Monorail

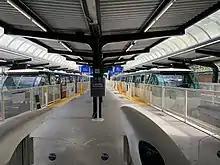
Seattle Monorail built in 1962 and still using the original ALWEG trains

In the latter half of the 20th century, monorails had settled on using larger beam- or girder-based track, with vehicles supported by one set of wheels and guided by another. In the 1950s, a 40% scale prototype of a system designed for speed of on straight stretches and on curves was built in Germany. There were designs with vehicles supported, suspended or cantilevered from the beams. In the 1950s the ALWEG straddle design emerged, followed by an updated suspended type, the SAFEGE system. Versions of ALWEG's technology are used by the two largest monorail manufacturers, Hitachi Monorail and Bombardier.